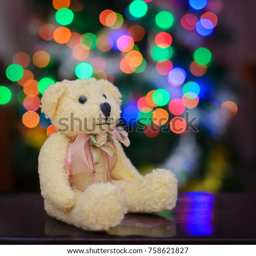
a teddy bear sitting on a christmas tree with colorful holiday lights